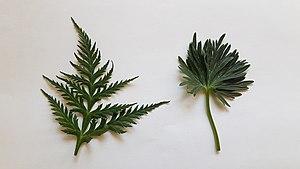
Comparaison des feuilles de Molopospermum peloponnesiacum (à gauche) et Aconitum napellus (à droite), toutes deux prélevées dans la Réserve naturelle nationale de Prats-de-Mollo-la-Preste au mois de juin.
L'Aconit napel, Aconitum napellus subsp. napellus, ou Casque-de-Jupiter est une sous-espèce de plantes de la famille des Ranunculaceae. Il s'agit de la sous-espèce type de l'espèce Aconitum napellus.
Le Moloposperme du Péloponnèse ou « couscouil » est une espèce végétale de la famille des Apiacées, la seule du genre Molopospermum, présente dans les Alpes du Sud et les Pyrénées.